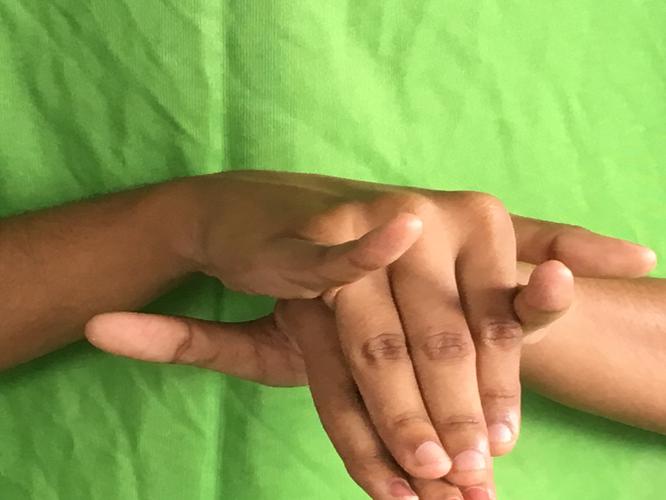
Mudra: Varaha
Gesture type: double_hand